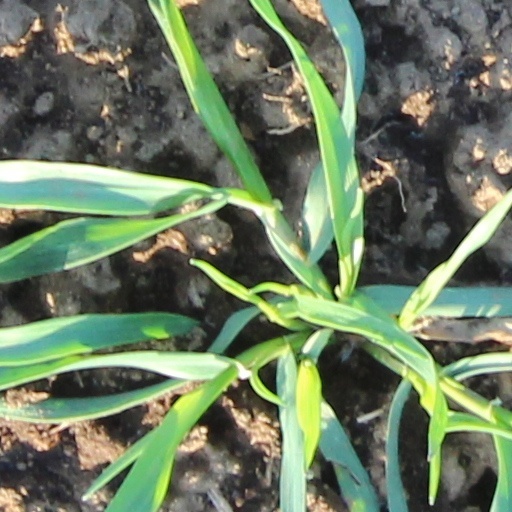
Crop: wheat